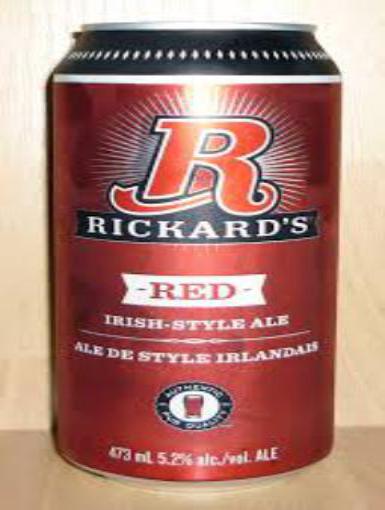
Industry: Food